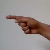
The image shows a hand gesture representing the letter 'G' in Indian Sign Language.